Nolan Hickman

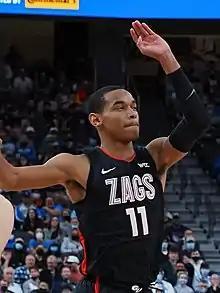
Hickman with Gonzaga in 2021

Nolan Hickman Jr. (born May 7, 2003) is an American professional basketball player. He played college basketball for the Gonzaga Bulldogs.